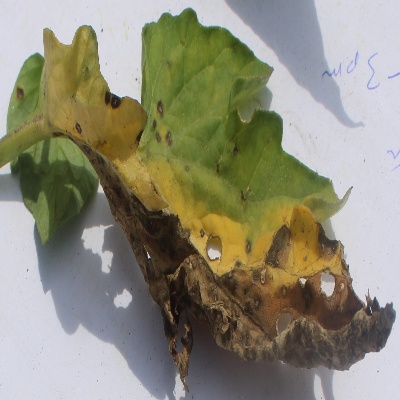
Crop: Tomato
Condition: verticulium wilt